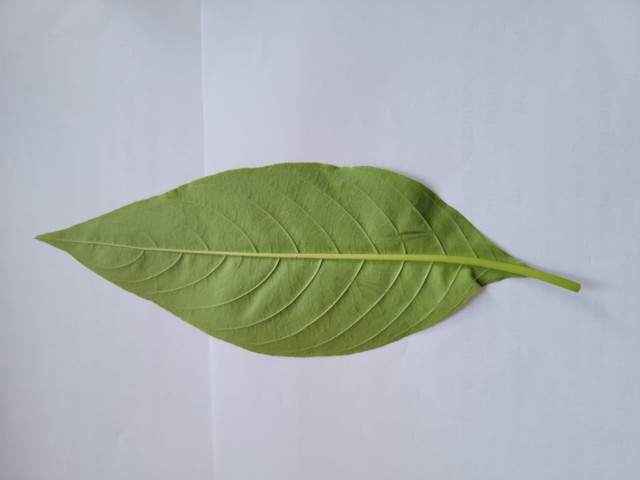
Plant: basok